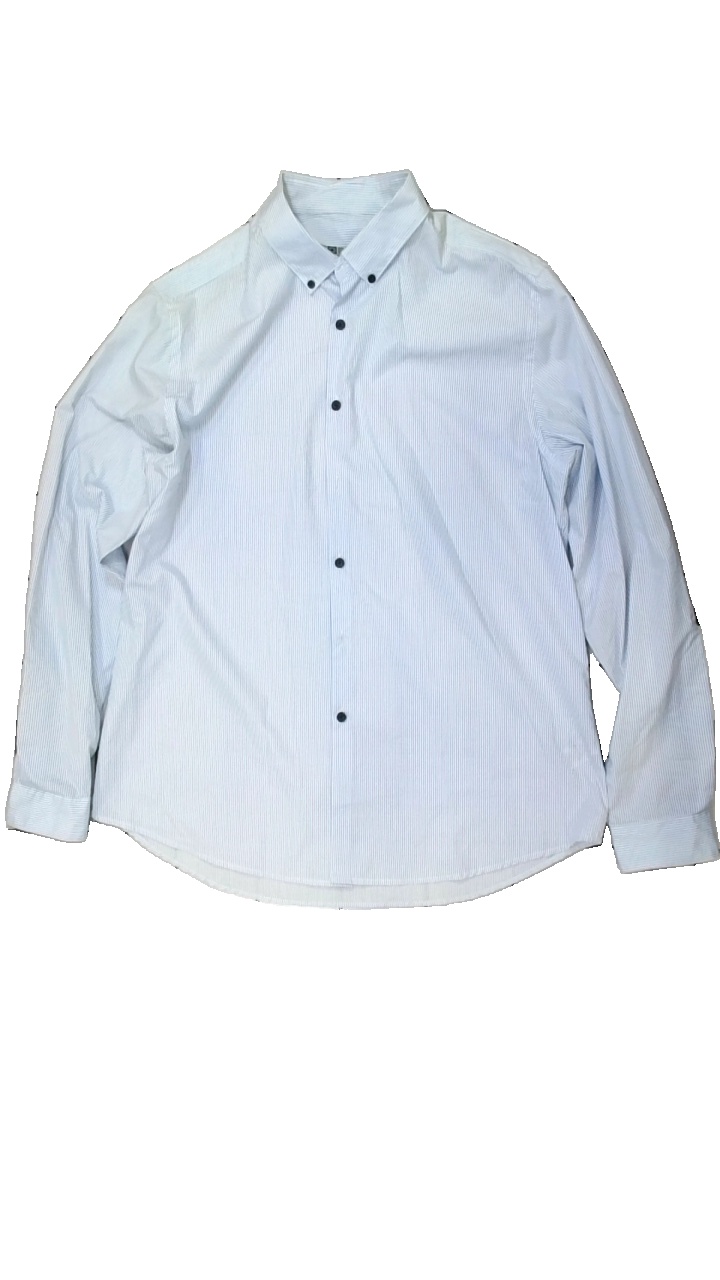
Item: Shirt (Men)
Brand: Topman
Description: randig skjorta
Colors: White, Blue
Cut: Regular
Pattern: Striped
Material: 76% polyester 24% cotton
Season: All
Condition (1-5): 5
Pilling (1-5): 5
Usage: Reuse
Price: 50-100